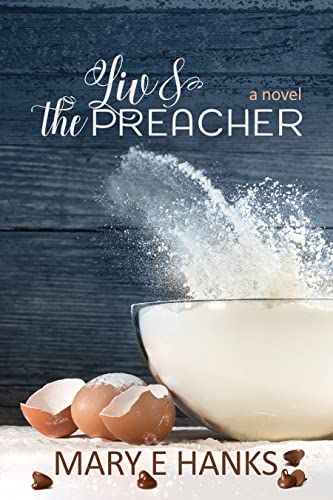
Liv & the Preacher: A Marriage of Convenience for a Good Cause Novel
Category: Buy a Kindle
About the Author Married for 40+ years, Mary Hanks loves to read and write Christian fiction married romances. She has written thirteen books in the second chance inspirational Christian fiction genre so far. Liv & the Preacher is her first standalone marriage of convenience story.
Features: Can Liv marry a man she doesn’t love for a good cause? | Seven months pregnant, alone, and homeless, Liv sits in a diner in Spokane, crying over her cold french fries. With plans to spend another night in her car at the rest stop, she has no direction for her life. So when Trish North, a motherly stranger, invites her to stay with her, how can she refuse?Trish’s son, Smith, has felt a calling to be a pastor ever since he was a kid. However, the church where he feels led to minister has a strict requirement. Their pastor must be married. When Smith’s engagement disintegrates, along with his dreams of pastoring, he faces a faith crisis.Trish has a solution. Why doesn’t he marry their houseguest? | A preposterous idea! | Yet, in their unlikely, unexpected friendship—and over baking mishaps—Smith and Liv discover laughter, purpose, and hope. Are those things enough to build a marriage on?What about love?If you enjoy lighthearted inspirational Christian fiction with a slow-burn romance, flirting while baking, and a marriage of convenience storyline, try | Liv & the Preacher | today! This novel is set in 1988.Other Christian fiction by Mary Hanks: | The Preacher's Sons | Lake | Restored Series | Ocean of Regret (Part 1)Sea of Rescue (Part 2)Bay of Refuge (Part 3)Tide of Resolve (Part 4)Waves of Reason (Part 5)Port of Return (Part 6)Sound of Rejoicing (Part 7)Shores of Resilience (Part 8) | Basalt Bay Series | Callie's Time | Second Chance Series | Winter's PastApril's StormSummer's DreamAutumn's BreakSeason's Flame